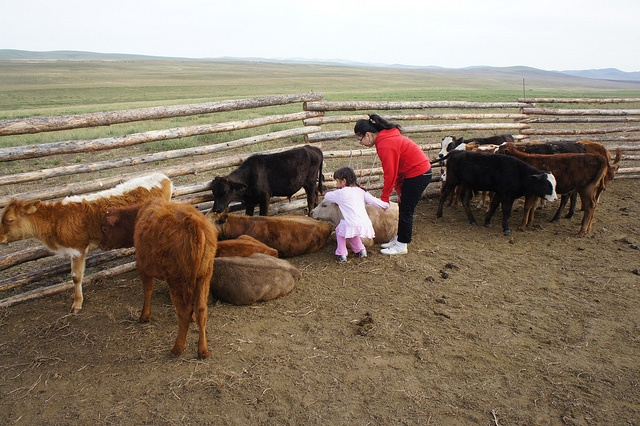
two young girls petting cows inside of a pen.
A girl and her mother check on the family cattle.
a woman and young girl are loving on some cows
A HERD OF SMALL CATTLE WALKING ON A FARM
A girl petting a calf in a corral filled with cows.